Terry Butcher

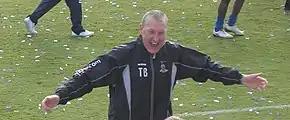
Butcher as Inverness Caledonian Thistle manager in 2010

Terry Ian Butcher (born 28 December 1958) is an English football manager and former player.